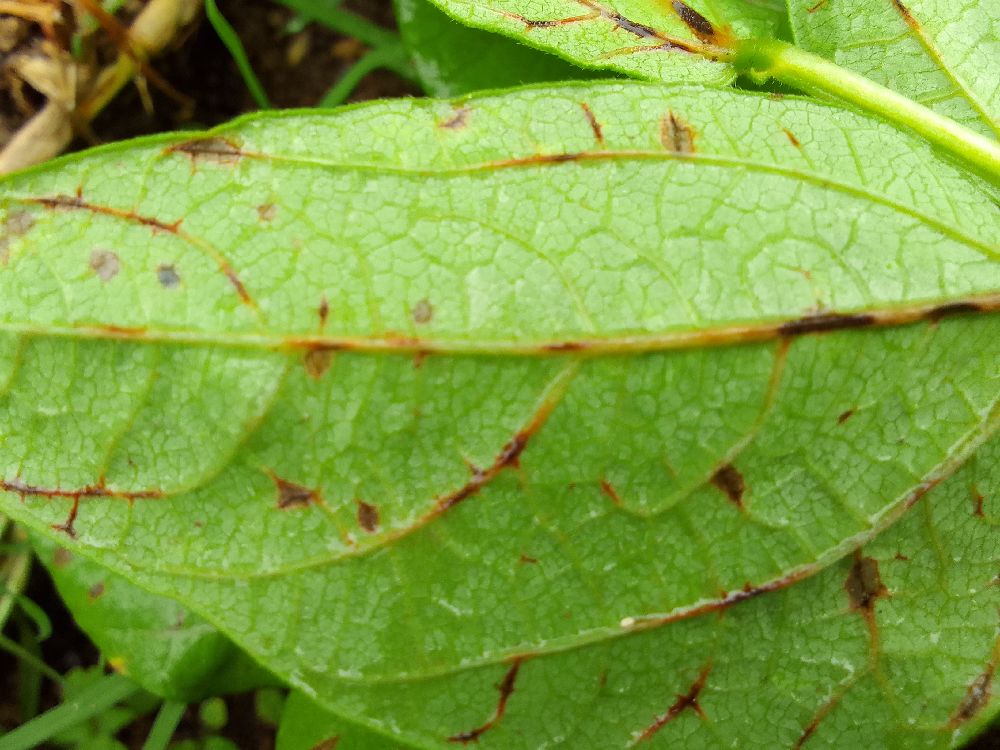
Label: anthracnose